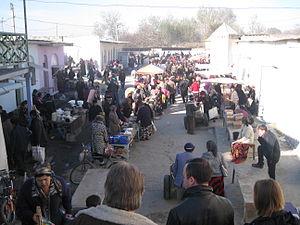
Kattakourgan, autrefois Katta-Kourgan, est une ville d'Ouzbékistan de la province de Samarcande. Elle comptait 76 500 habitants en 2009.